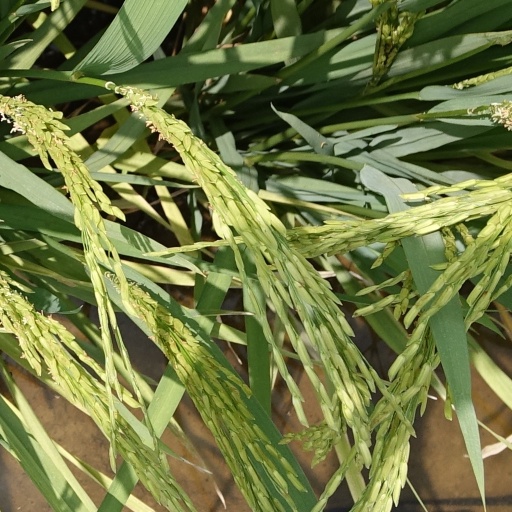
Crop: rice